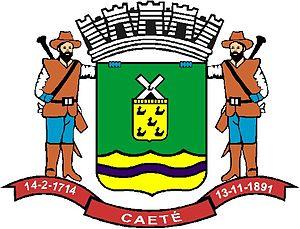
Caeté est une municipalité brésilienne de l'État du Minas Gerais et la microrégion de Belo Horizonte.